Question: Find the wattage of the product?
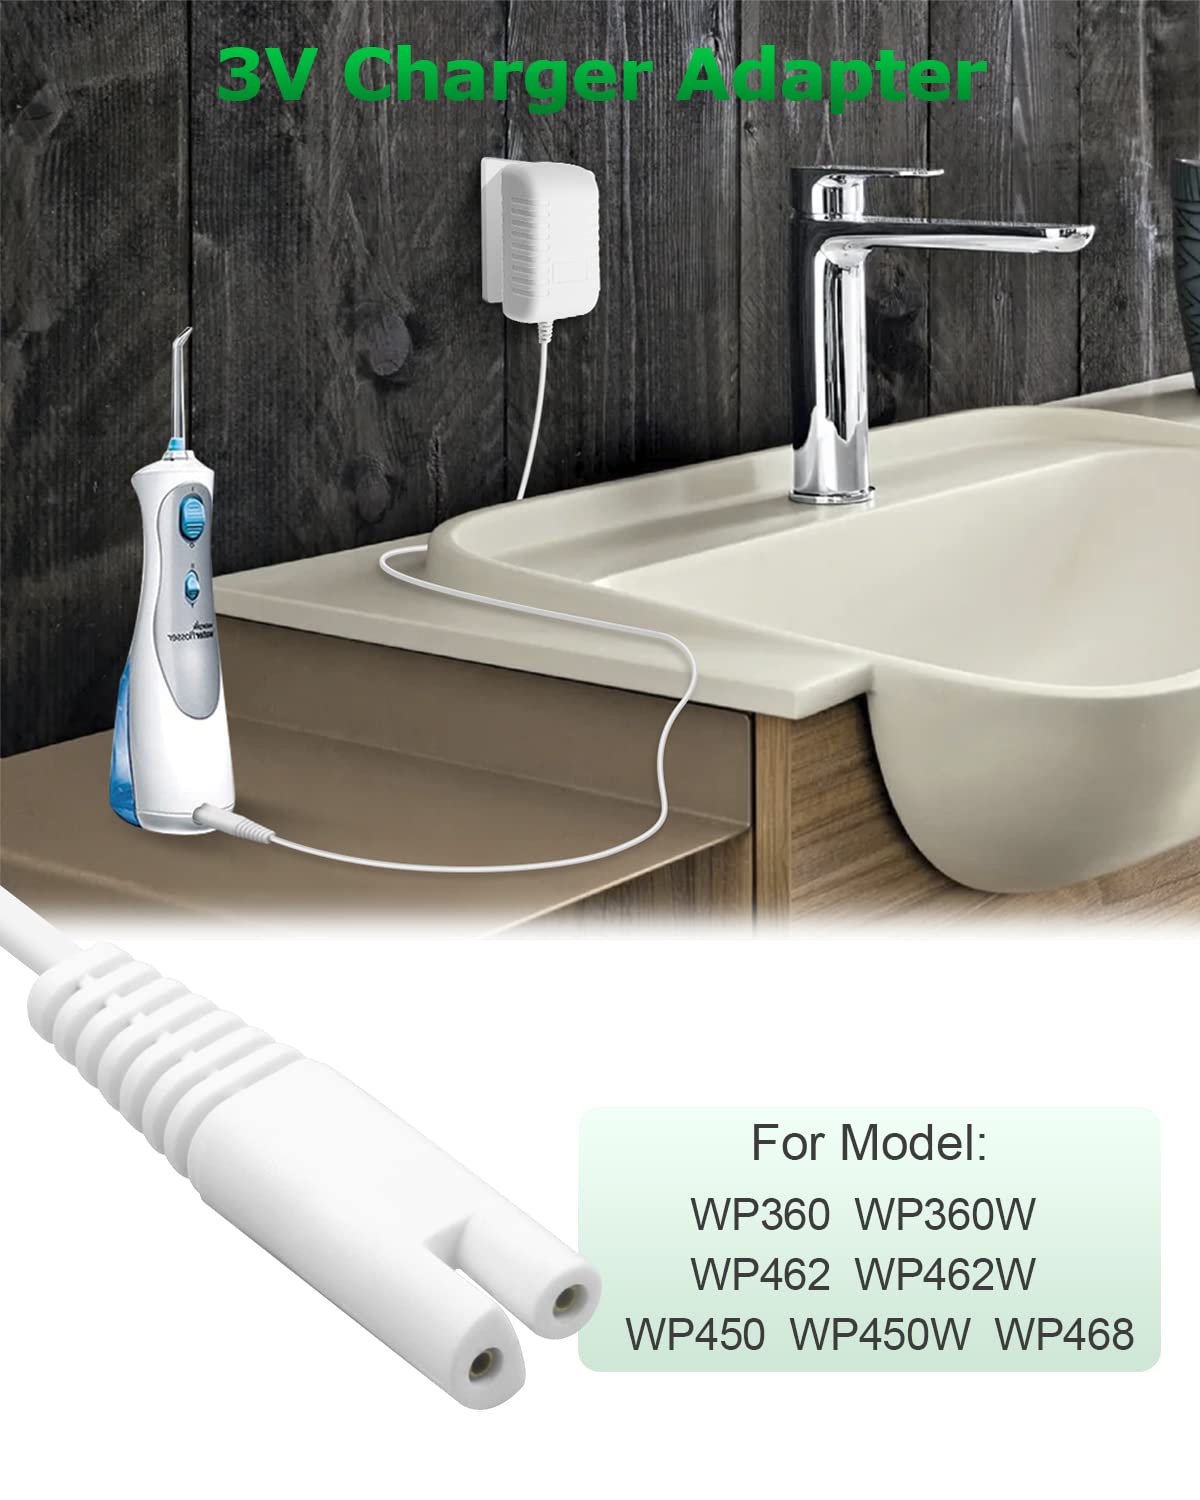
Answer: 450.0 watt